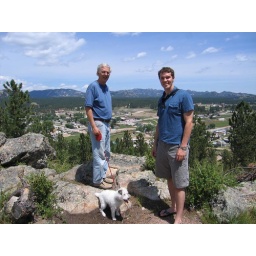
Arles, Nick, and dogs at top of hill in Custer. Great view!